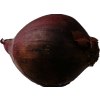
Label: red_onion